President of Kurdistan Region

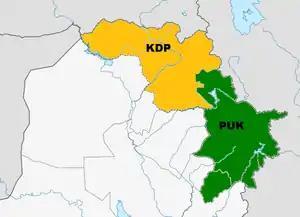
Kurdistan Region after the 1998 cease-fire. Green area controlled by the PUK, Yellow area controlled by the KDP

The unity government soon collapsed and in 1994, a civil war broke out, which lasted until 1998. This resulted in the establishment of two Kurdistan Regional Governments in 1996, a KDP-controlled one in Erbil and a PUK-controlled one in Sulaymaniyah, each with their own president.